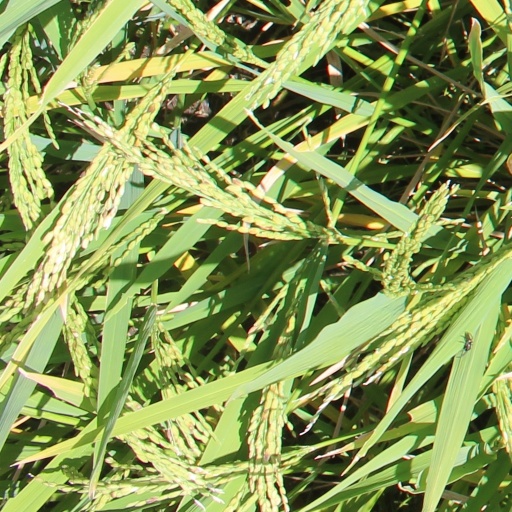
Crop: rice